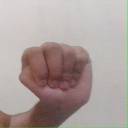
अक्षर: ठ